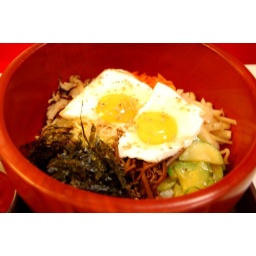
Bibimbap in wooden bowl